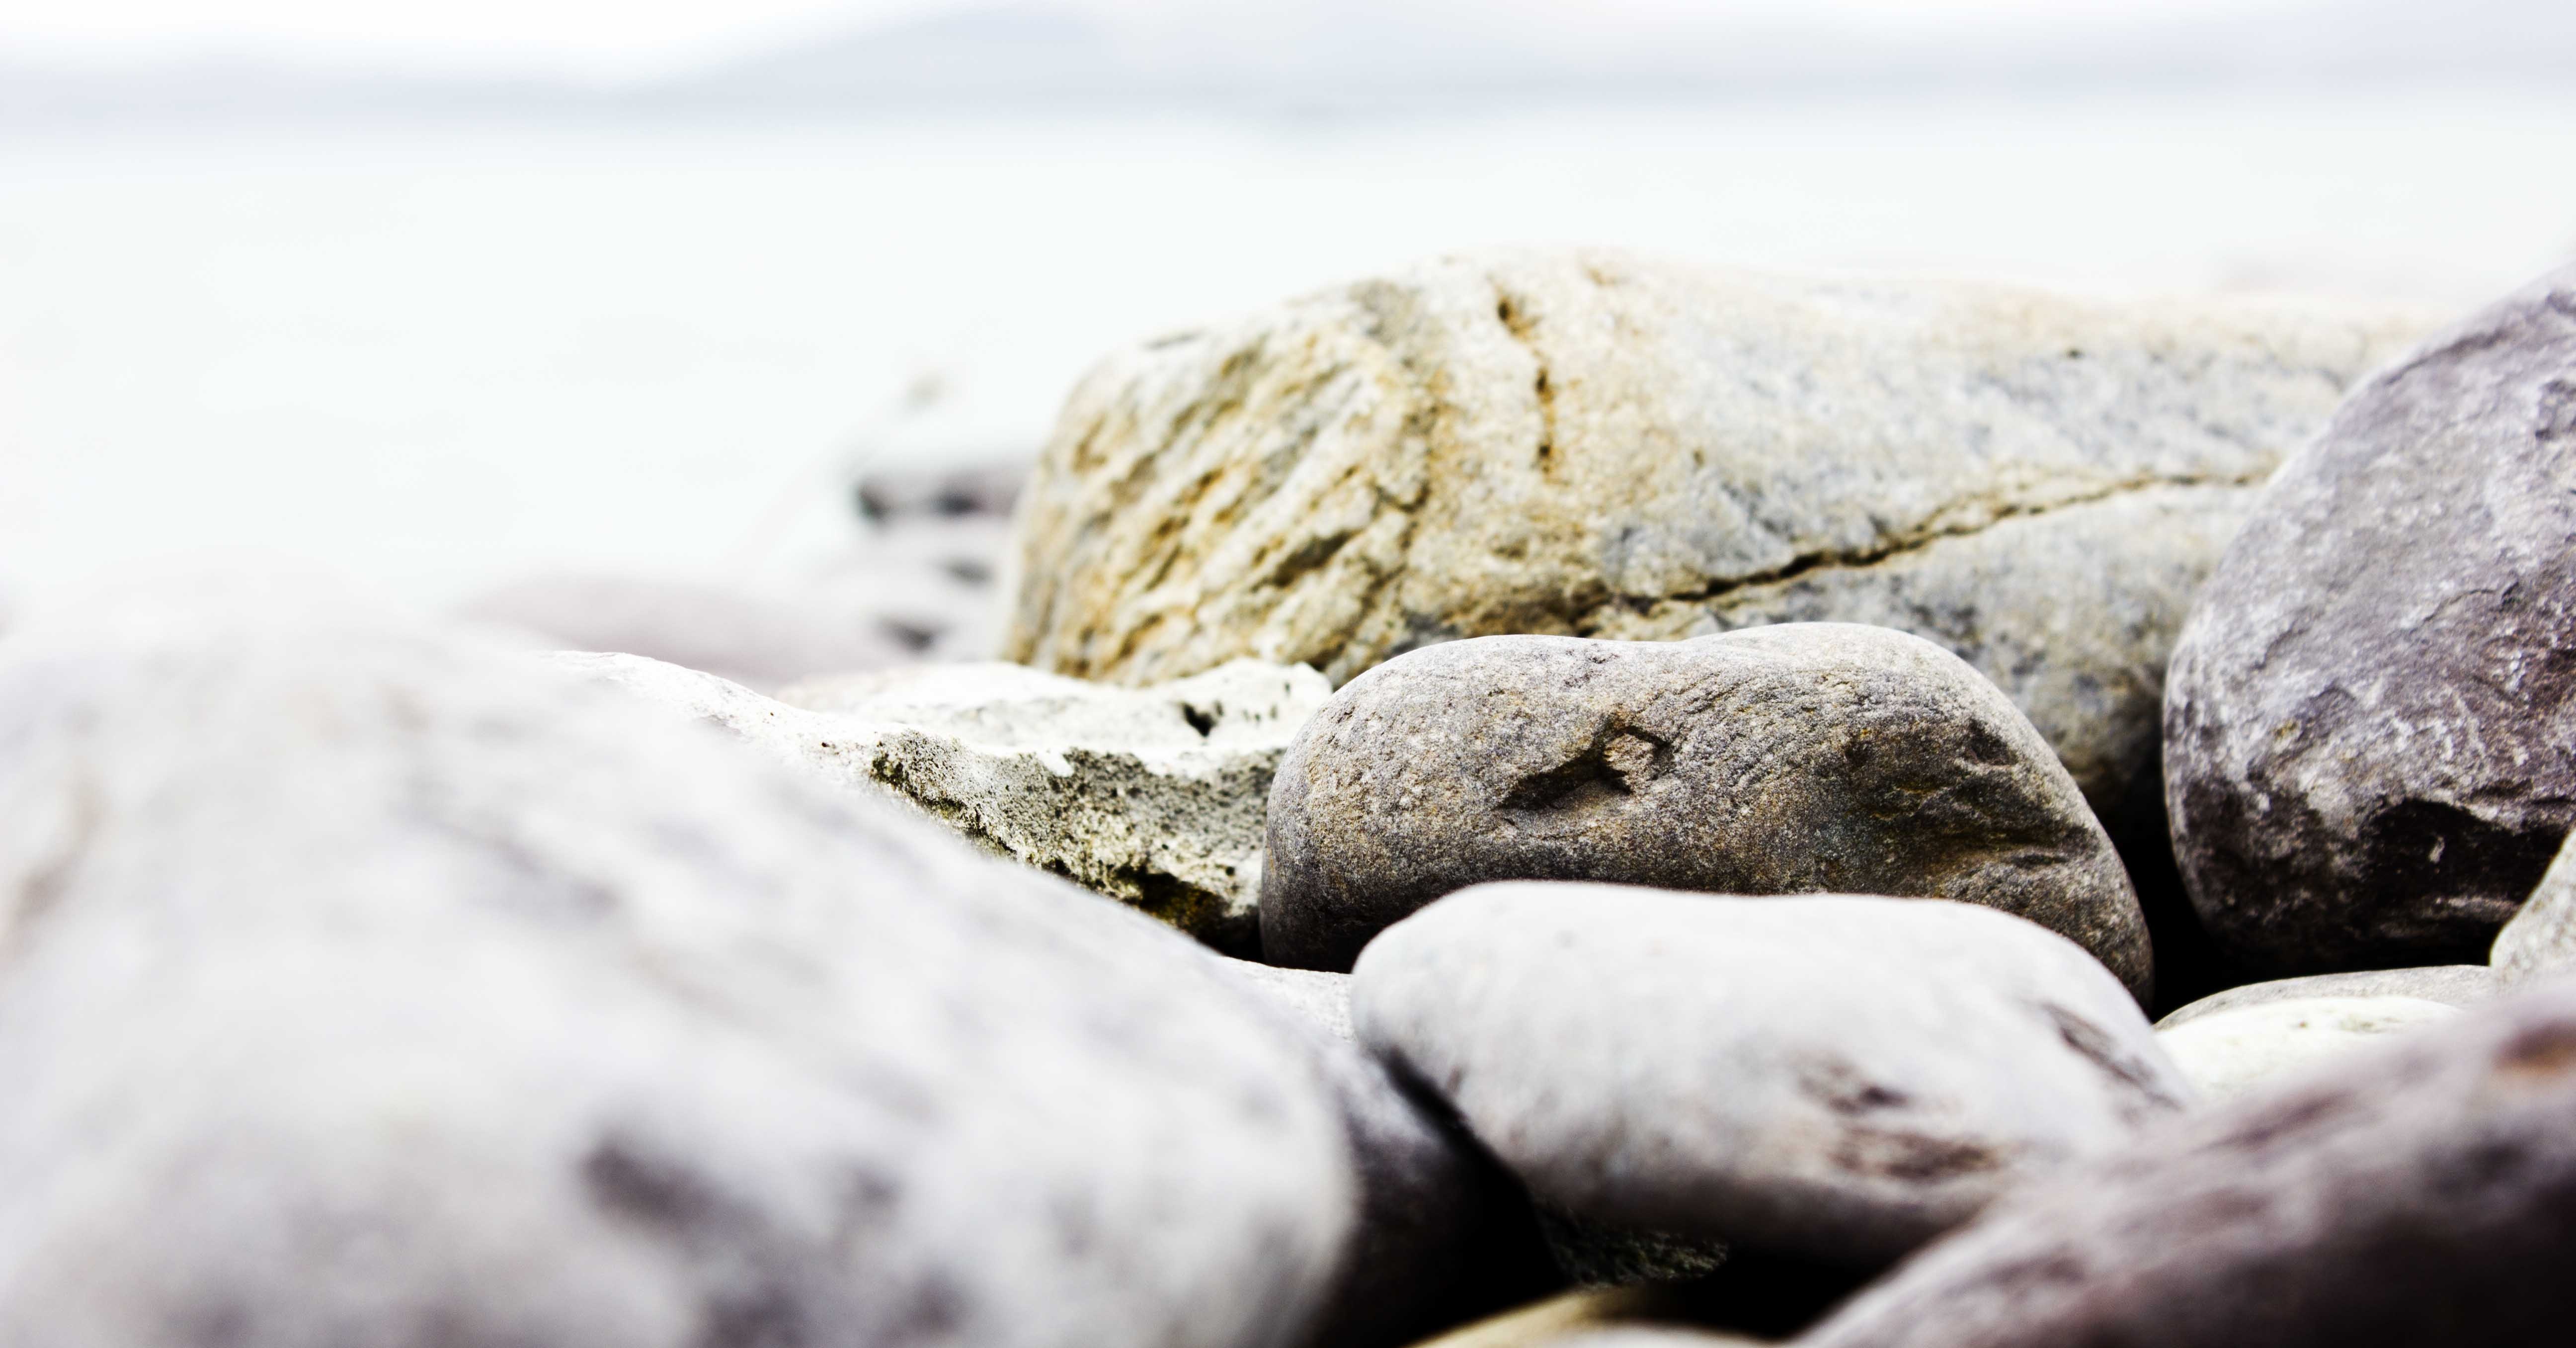
landscape, sea, nature, sand, rock, snow, winter, food, material, close up, stones